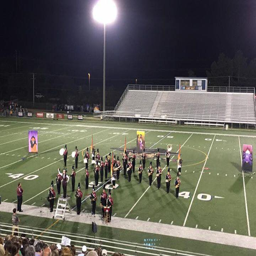
person performing at a football game